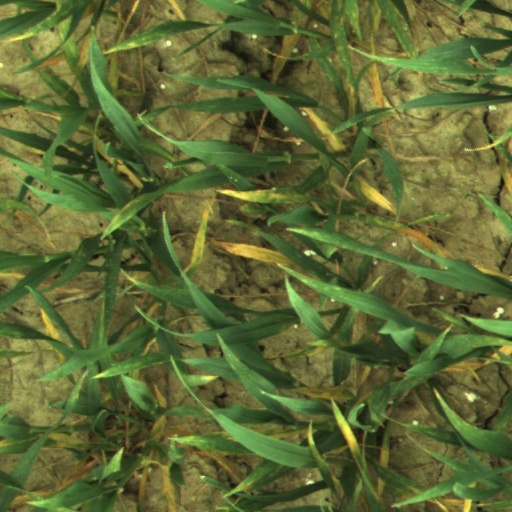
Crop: wheat